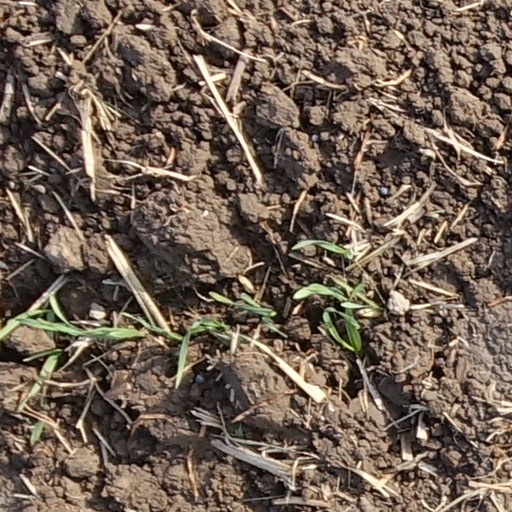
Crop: wheat